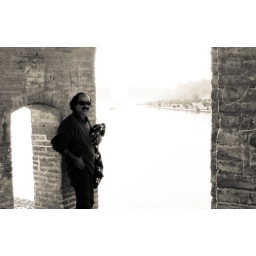
Looking at the Zayandeh river from the Si-o-seh bridge in Esfahan.